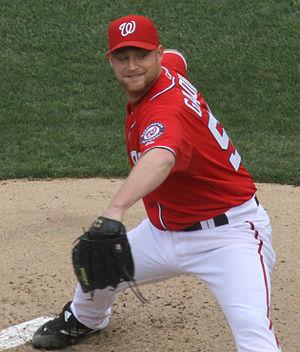
Chad Edward Gaudin est un lanceur droitier de baseball évoluant en Ligue majeure de baseball depuis 2003. Il est présentement sous contrat avec les Dodgers de Los Angeles.